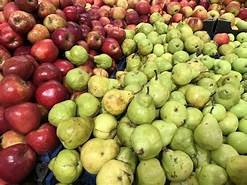
Label: apple